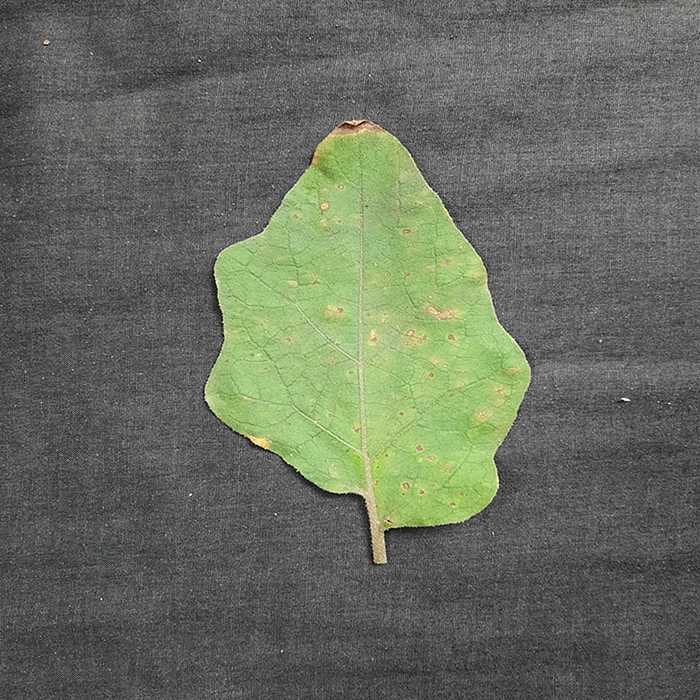
Plant: Eggplant
Label: Eggplant Cercopora leaf spot